Burk's Falls

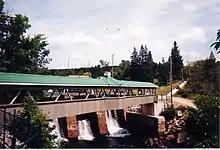
Heritage River Walk

The area around Burk's Falls was first settled by loggers during the 1860s. At that time, the only access to the region was via the Magnetawan River from Georgian Bay, or through the forests of the unsurveyed townships, north of Bracebridge. After 1875 the Rosseau-Nipissing Colonization Road allowed access from Muskoka, to the south. In 1879 steamboat service was established to the foot of the falls, from the historic village of Magnetawan. Railway service came to Burk's Falls in 1886, with the opening of Northern and Pacific Junction Railway, absorbed by the Grand Trunk Railway in 1888. The Village of Burk's Falls was incorporated in 1890.